Enric Valor i Vives

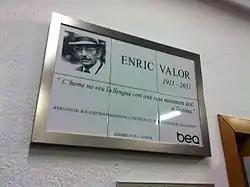
A plaque to Valor i Vives at the University of Valencia.

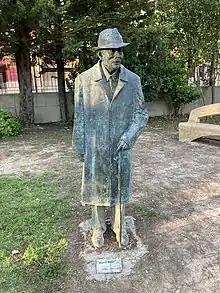
Statue of Enric Valor in Picanya, sculptured by the artist César Marco in 2006.

Enric Valor i Vives (1911 in Castalla, Alicante, Spain – 2000 in Valencia, Spain) was a Valencian narrator and grammarian who made one of the most important contributions to the re-collection and recovery of Valencian lexicography and its standardization in the Valencian Country, Spain.